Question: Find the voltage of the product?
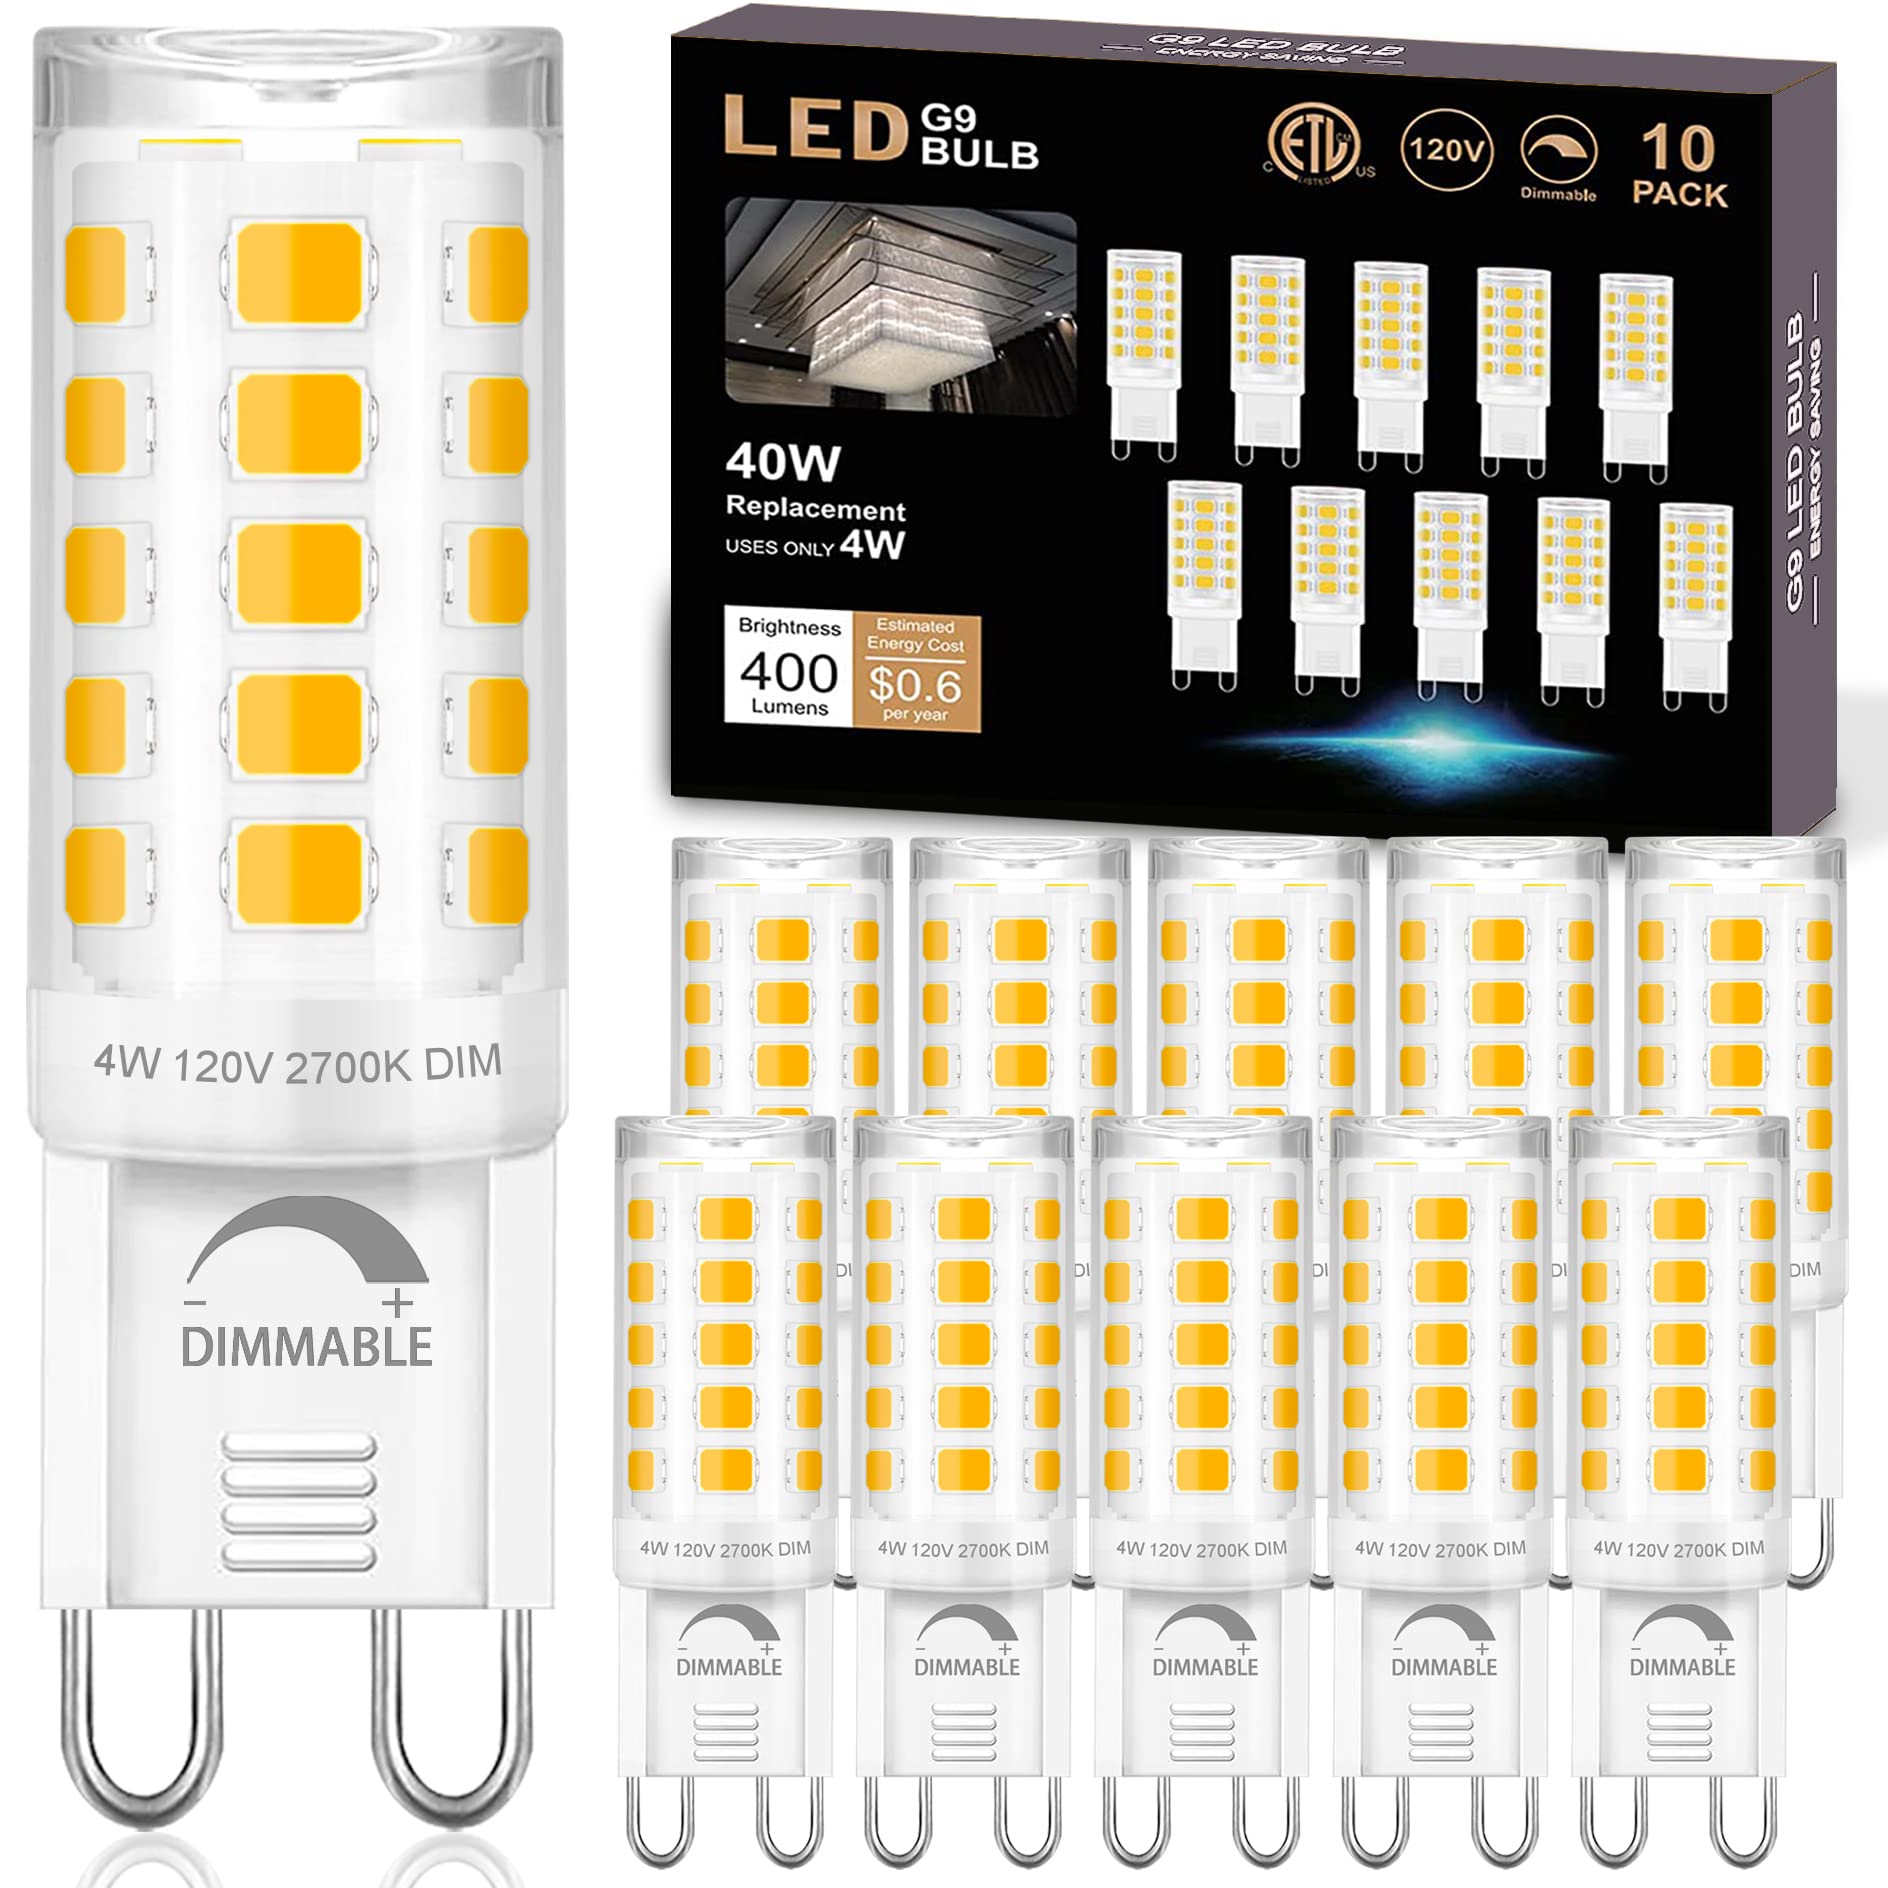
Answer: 120.0 volt